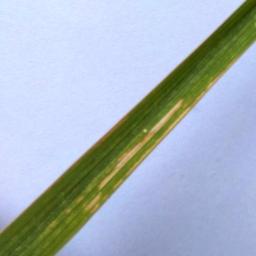
Label: Rice___Leaf_Blast